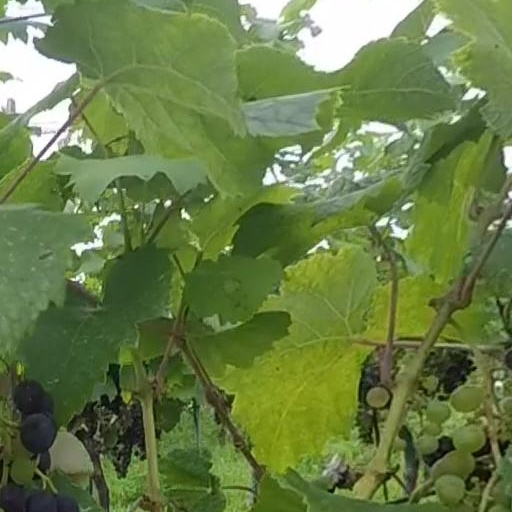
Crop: grape